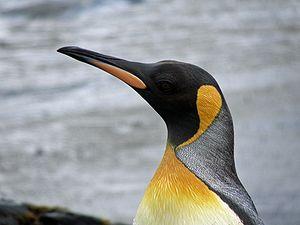
Manchot royal - Gold Harbour - Géorgie du Sud - Taches latérales
La province de Chubut est une province de l’Argentine, située en Patagonie, entre les 42ᵉ et 46ᵉ parallèles sud.
Aptenodytes est un genre de manchots de la famille des Spheniscidae comptant actuellement deux espèces vivantes et une fossile.
Le Manchot royal est une espèce d'oiseaux de la famille des Spheniscidae. C'est la deuxième plus grande espèce de manchots après le Manchot empereur, avec lequel il forme le genre Aptenodytes.